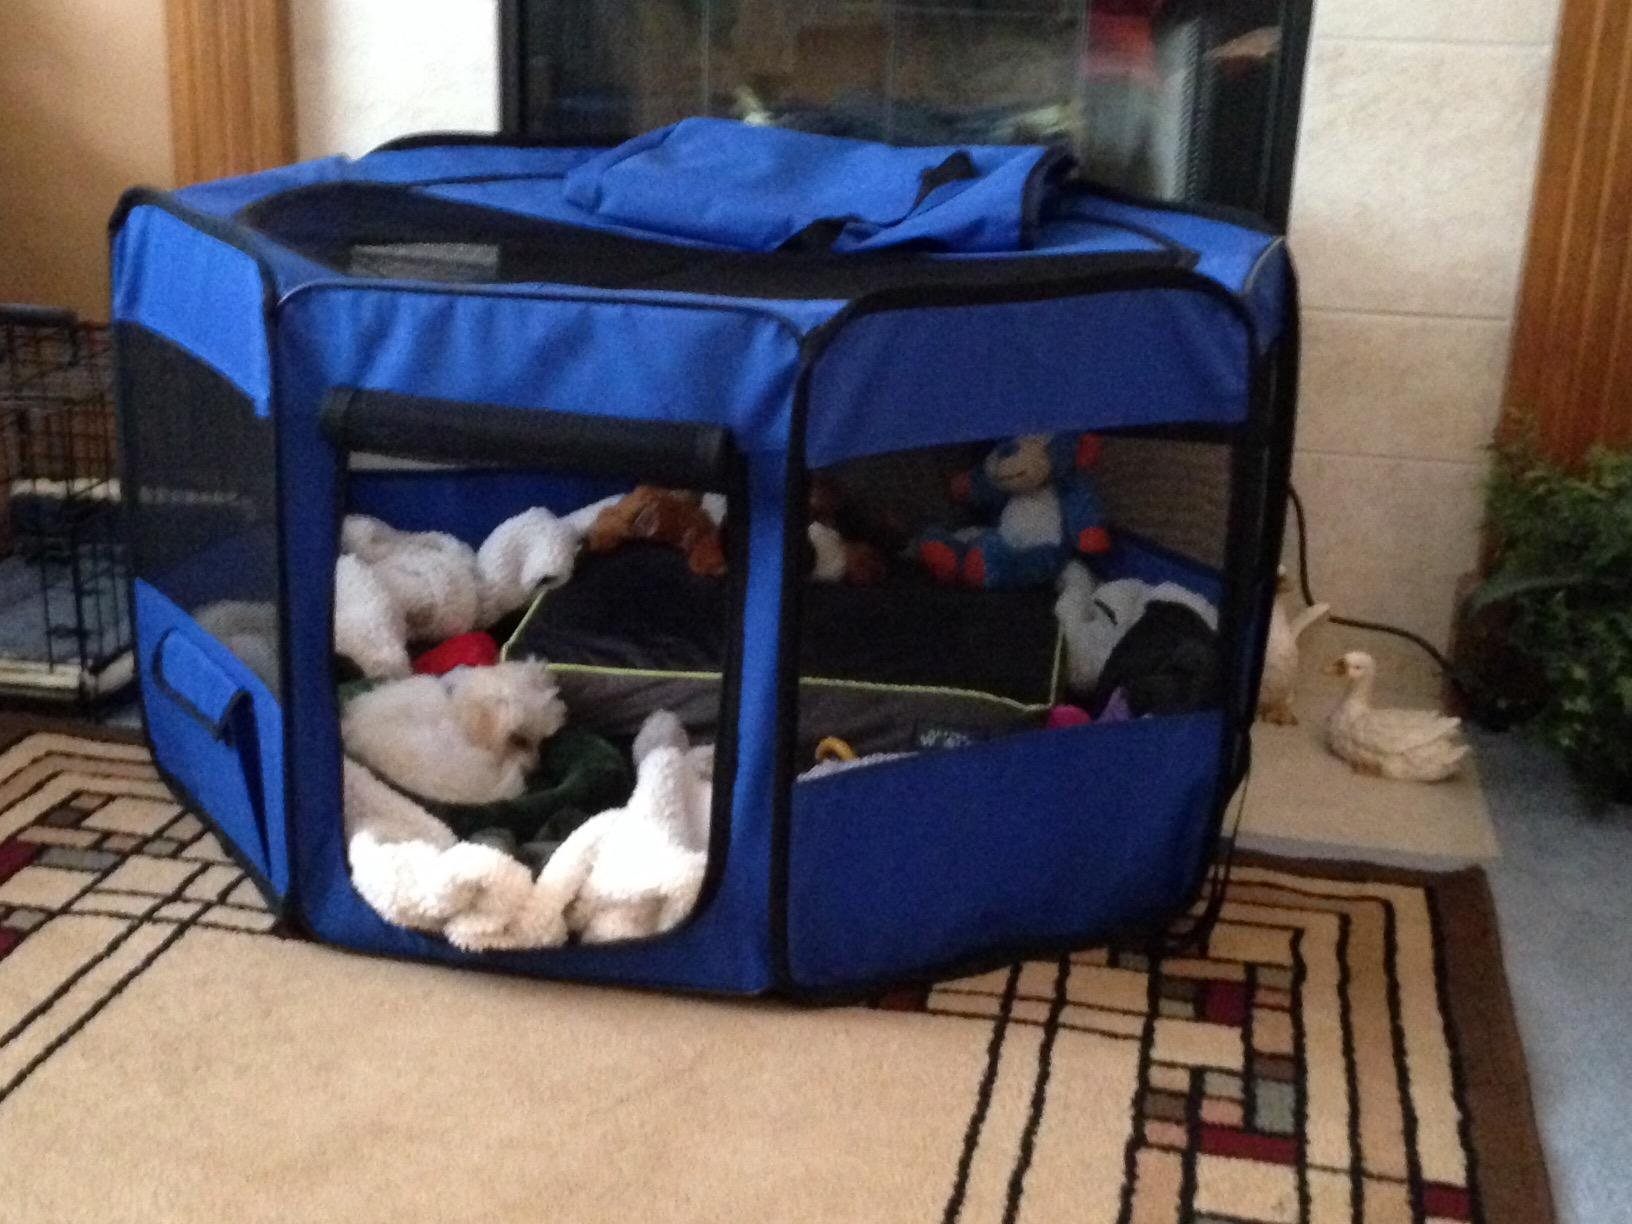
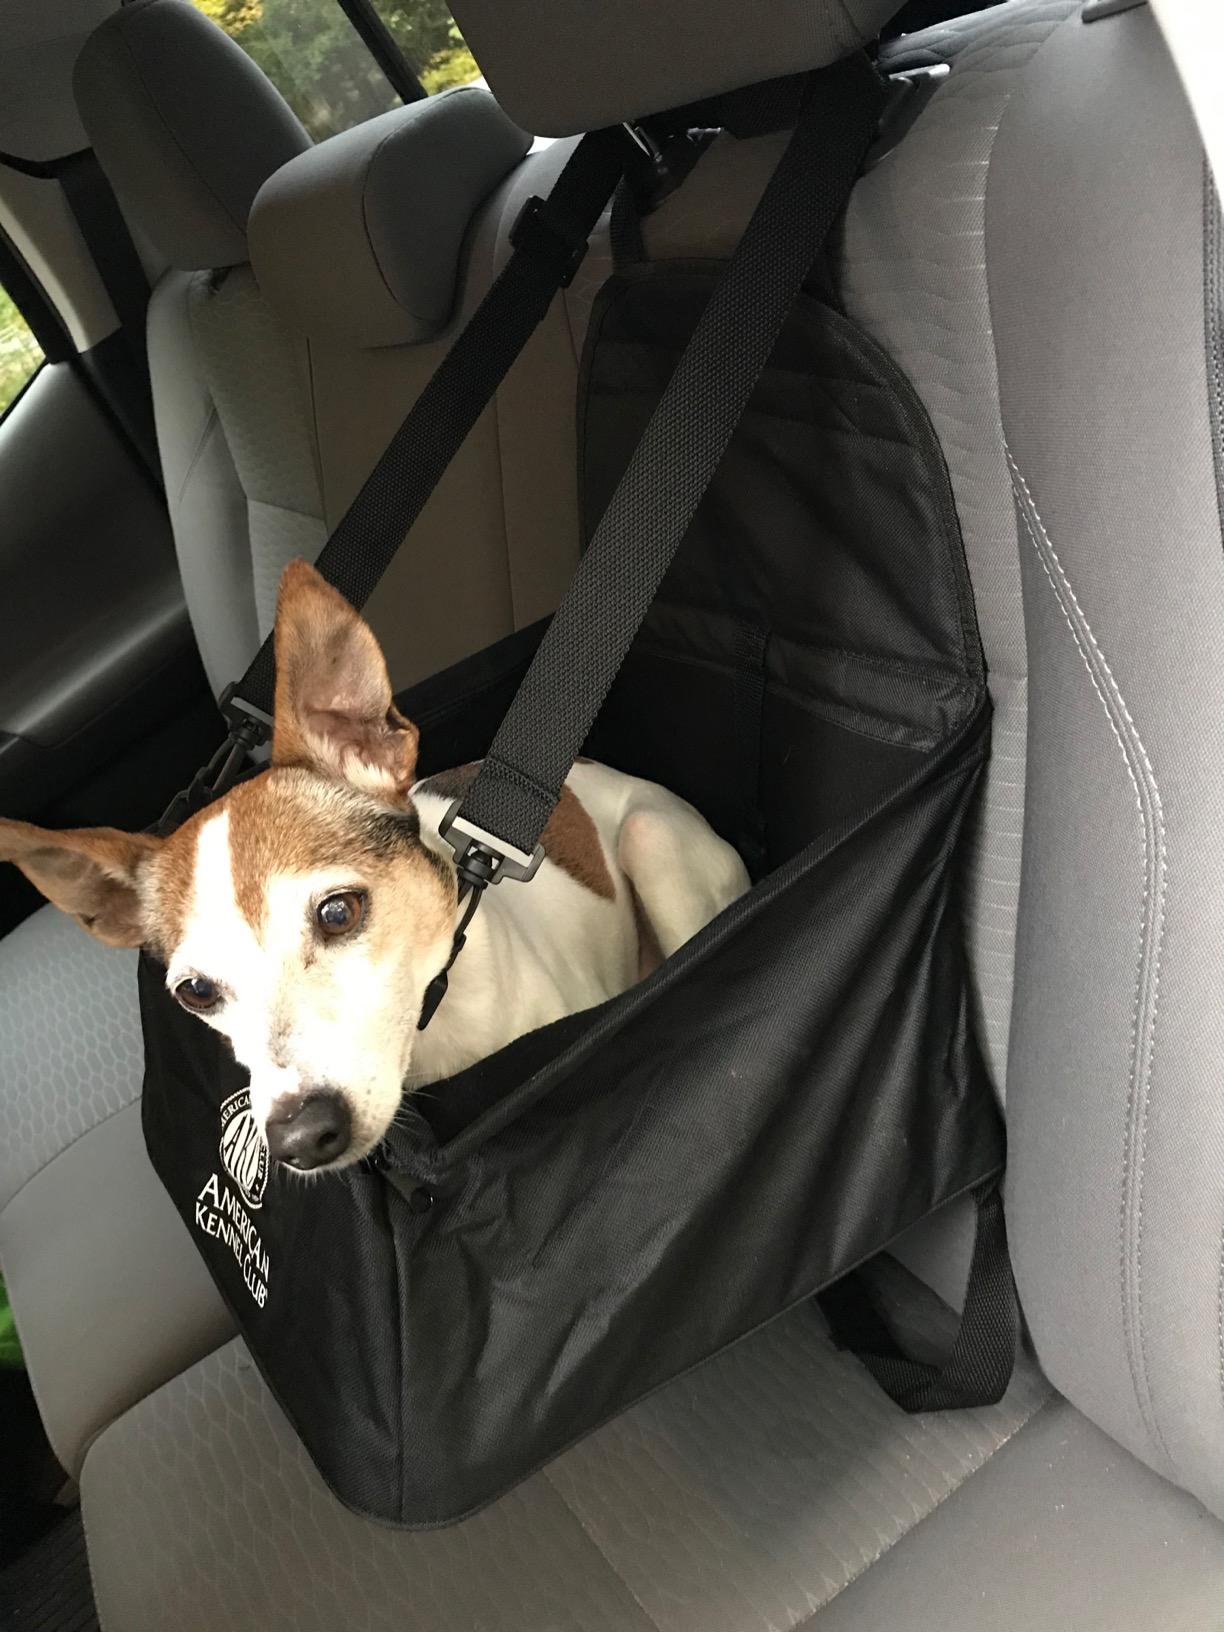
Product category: items_kennel
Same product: no